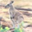
Label: kangaroo